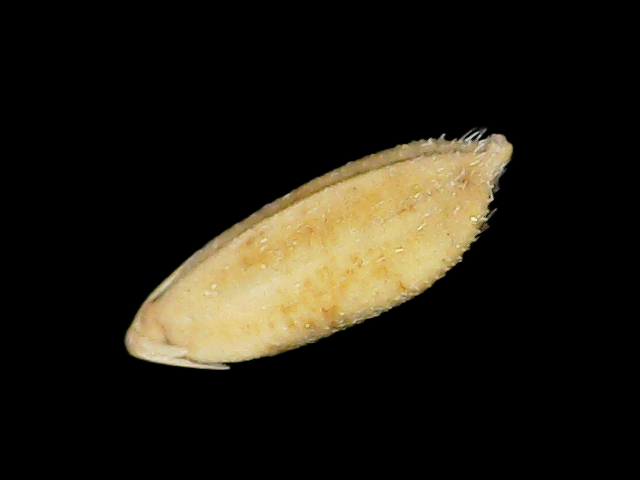
Rice variety: Bd33